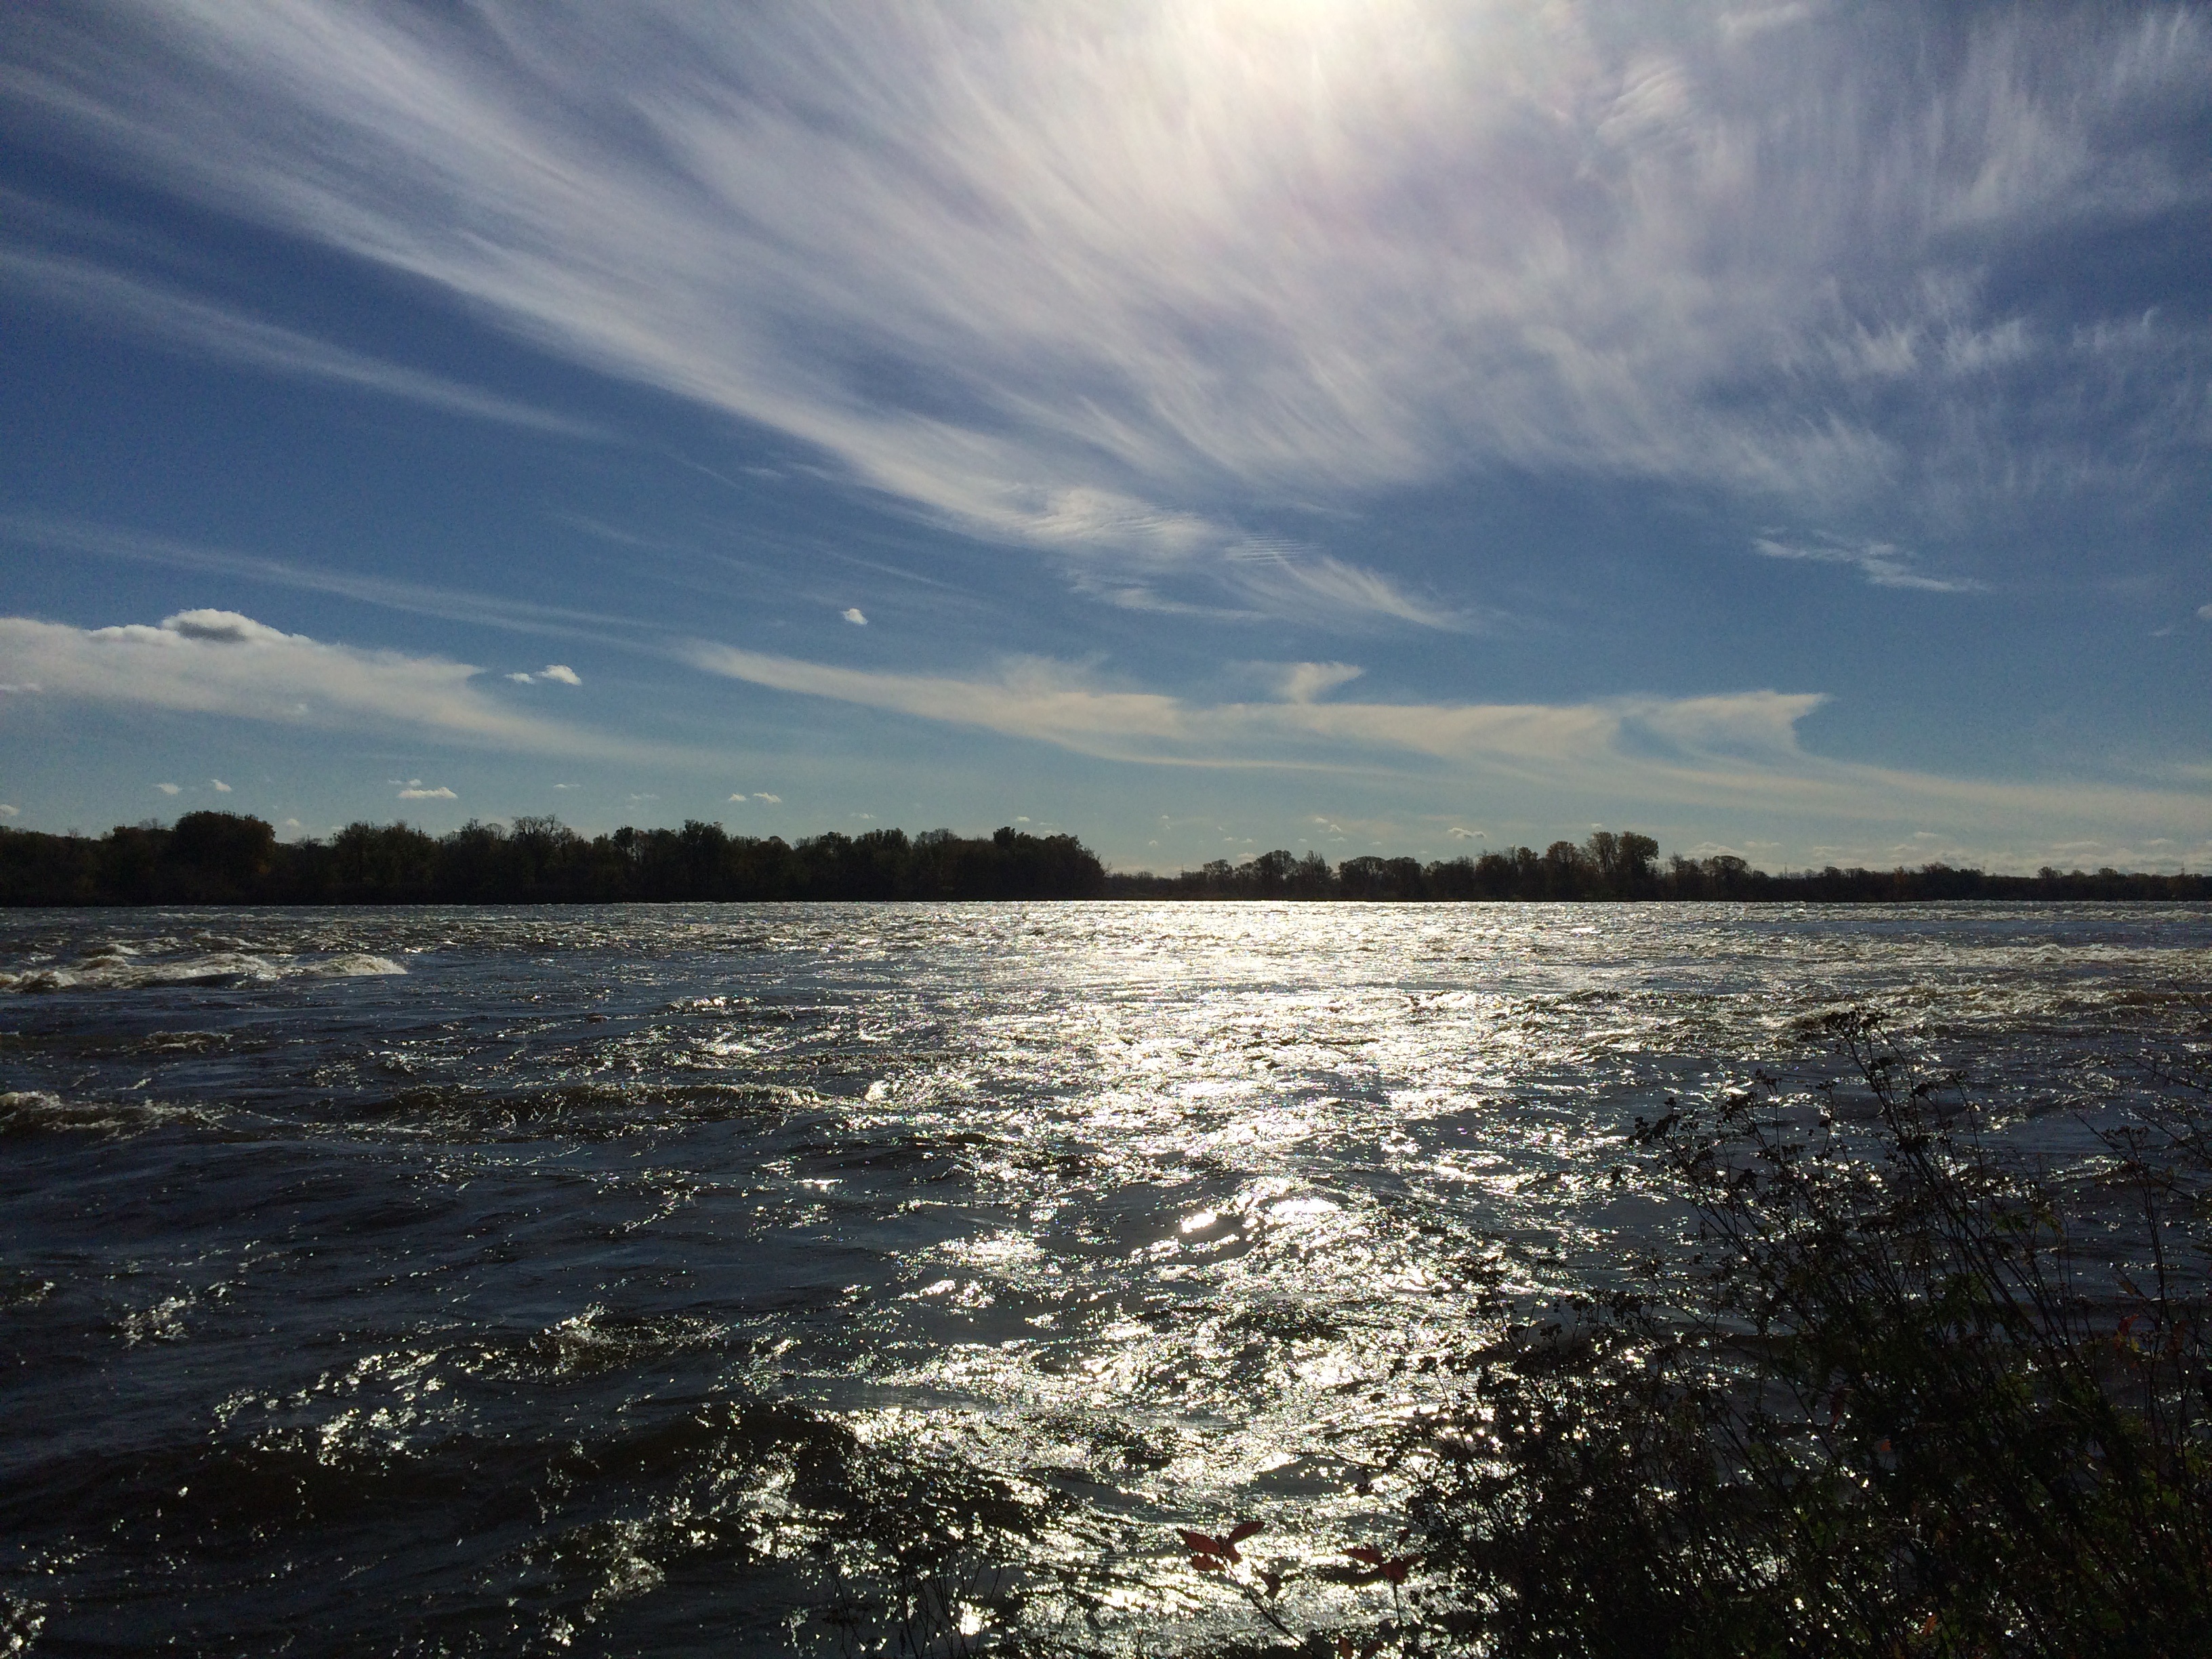
sea, coast, water, ocean, horizon, cloud, sky, sunrise, sunset, sunlight, morning, shore, wave, lake, dawn, river, dusk, evening, reflection, vehicle, autumn, bay, reservoir, body of water, rapids, montreal, loch, meteorological phenomenon